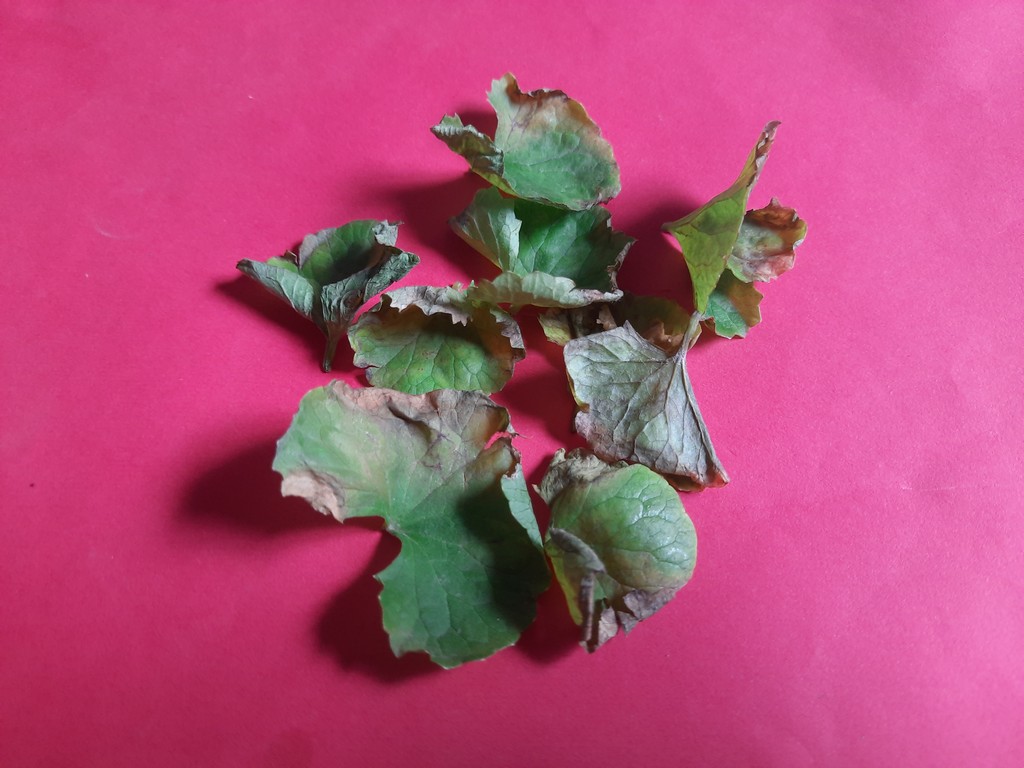
Label: Unhealthy